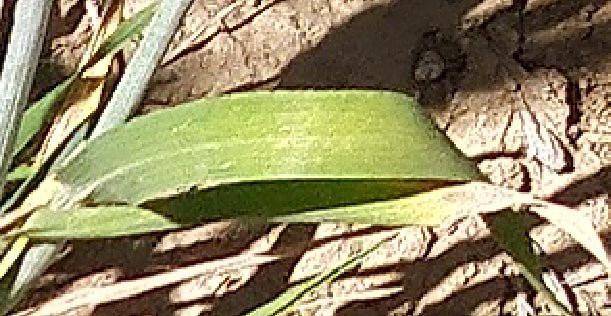
Label: Wheat___Healthy